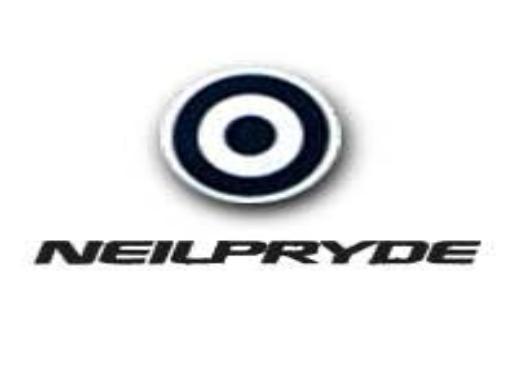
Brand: neil pryde-2
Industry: Sports